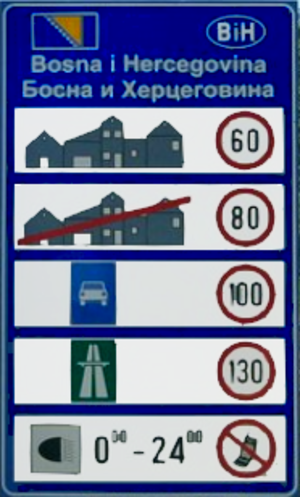
Les autoroutes de Bosnie-Herzégovine sont en plein développement. L’autoroute A1 est actuellement en construction. Il y a 4 autoroutes prévues par le gouvernement bosniaque et 4 voies rapides.